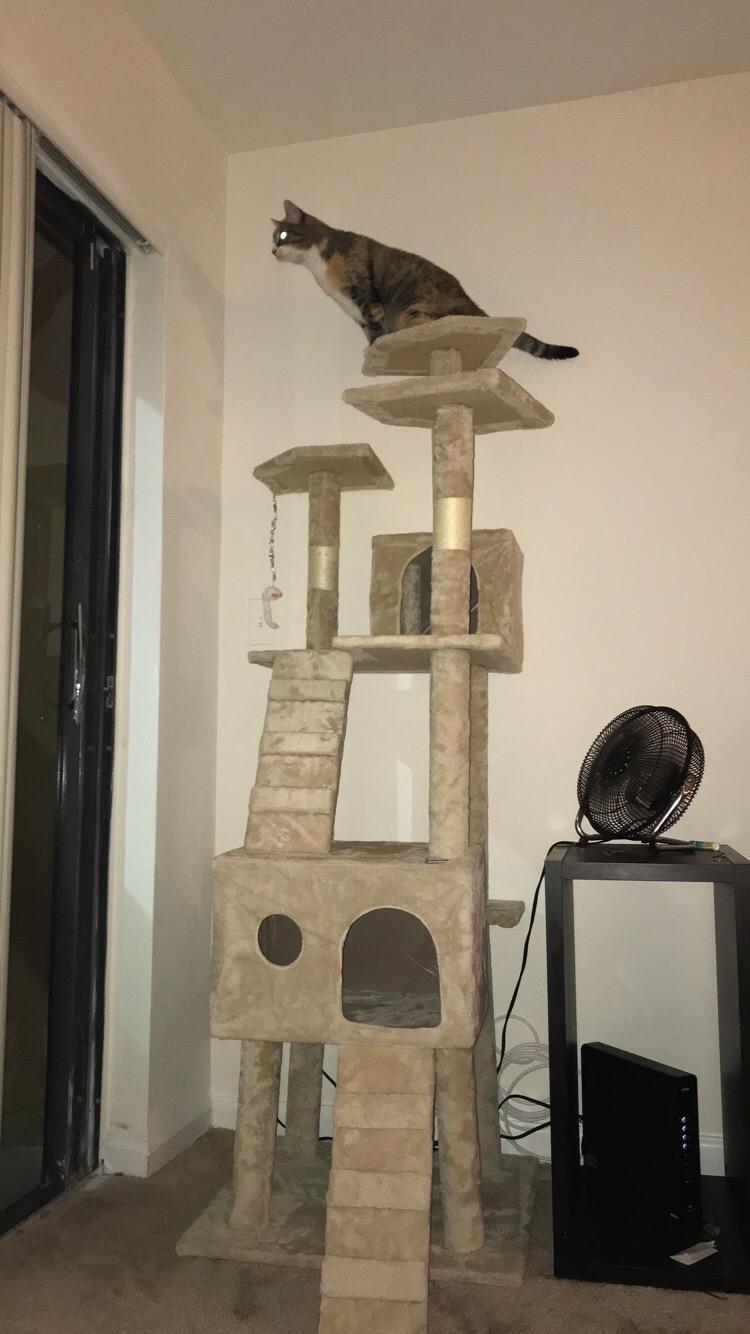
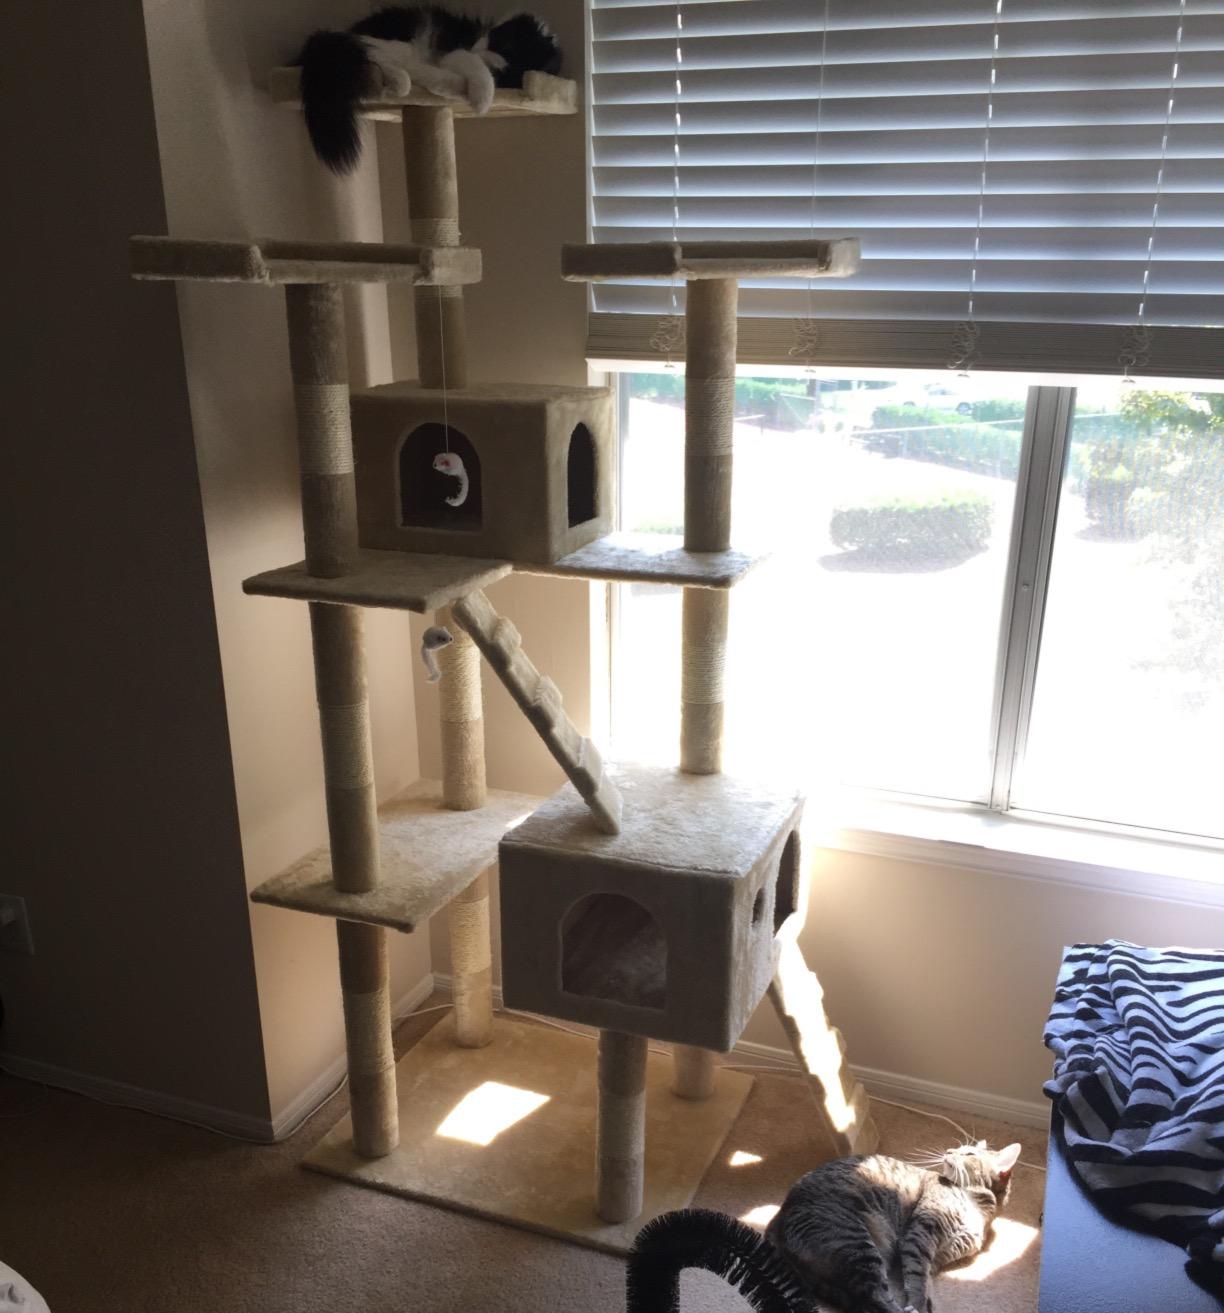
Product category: items_cat tree
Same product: yes